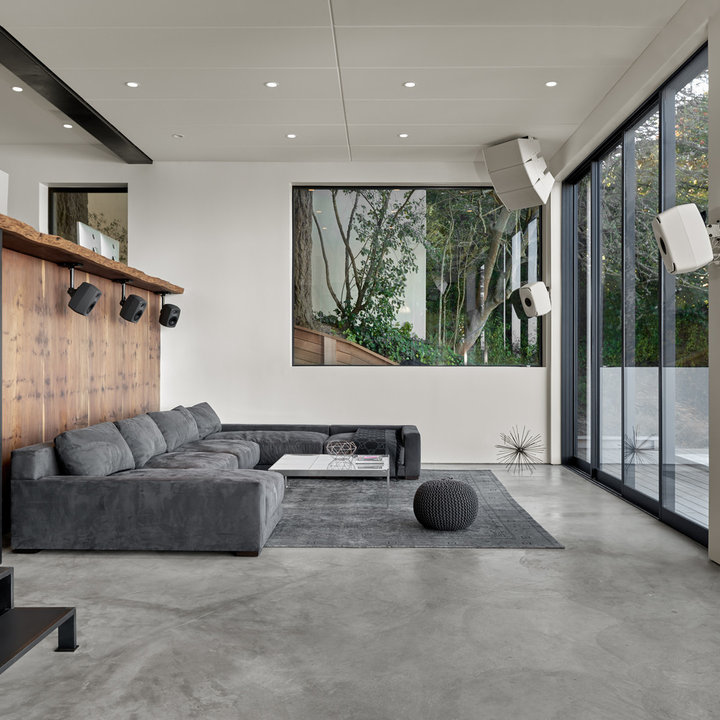
Style: Modern